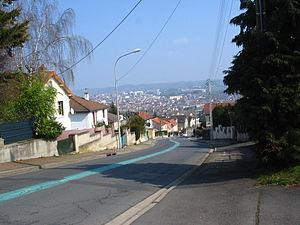
Rue Buffon à Montluçon (03).